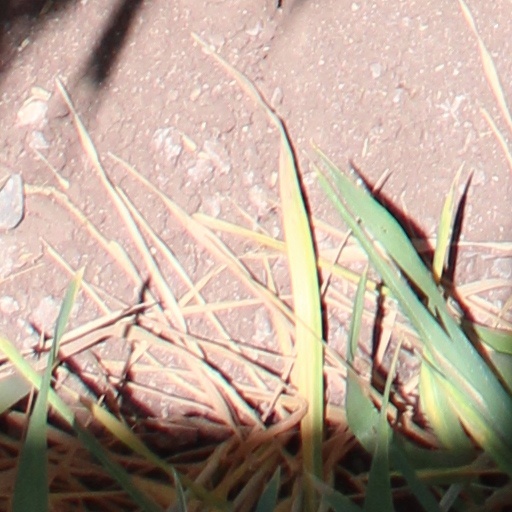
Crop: wheat